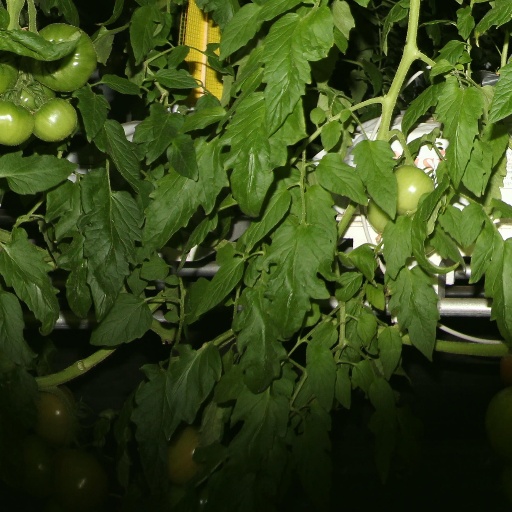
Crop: tomato